55 Short Stories from the New Yorker

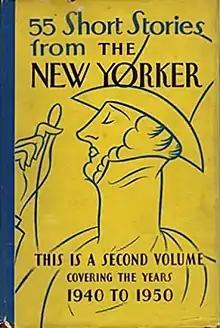
First edition

55 Short Stories from the New Yorker is a literary anthology of short fiction first published in "The New Yorker" magazine from the years 1940 through 1949.